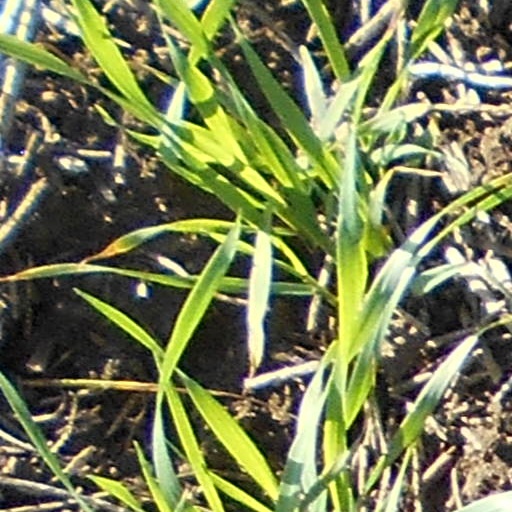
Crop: wheat